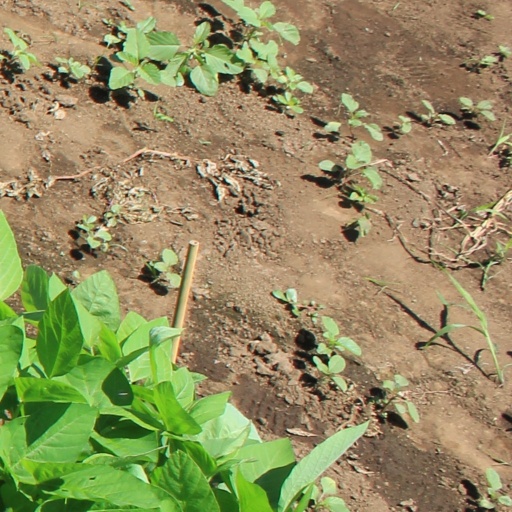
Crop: soybean